Nuremberg–Ingolstadt high-speed railway

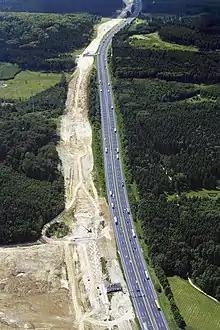
Controversial interventions in the landscape and ecosystem – new line under construction with A 9 in the Köschinger Forst (2001)

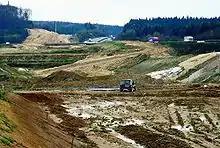
Large-scale construction work in the Köschinger forest (2001)

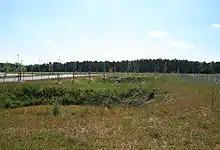
New ecological compensation area at Allersberg station

While the need for a faster connection was generally undisputed, the planned route in particular, as well its effects on the ecosystem and landscape, caused intensive discussions. The proposed new and upgraded line met with broad approval from numerous social groups, especially in the Nuremberg area, but also in other parts of Bavaria. The new line in the administrative district of Swabia was clearly rejected, in particular by the city of Augsburg and its chamber of commerce, as well as by the "Bund Naturschutz in Bayern" ("Federation of Nature Conservation of Bavaria") and the citizens' initiative "Das bessere Bahnkonzept" ("The Better Railway Concept"). They favoured an upgrade of the existing route via Augsburg, later also using tilting technology.